Sky position (RA, Dec in degrees): 168.375, 1.746
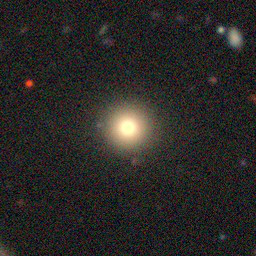
Galaxy morphology: Round Smooth Galaxies